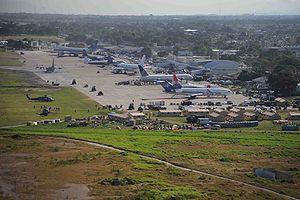
L'Aéroport International Toussaint-Louverture est le principal aéroport d'Haïti se situant à une dizaine de kilomètres au nord-est de la capitale, Port-au-Prince, dans la commune de Tabarre. Il est géré par l'Autorité Aéroportuaire Nationale.